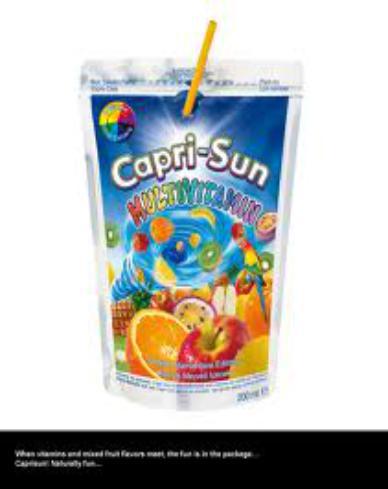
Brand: Capri Sun
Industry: Food